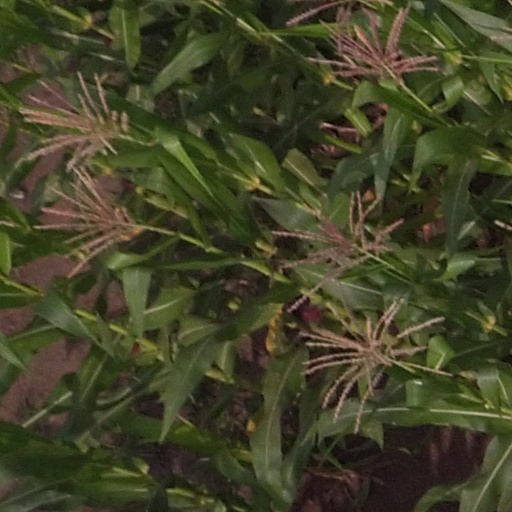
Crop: maize; corn